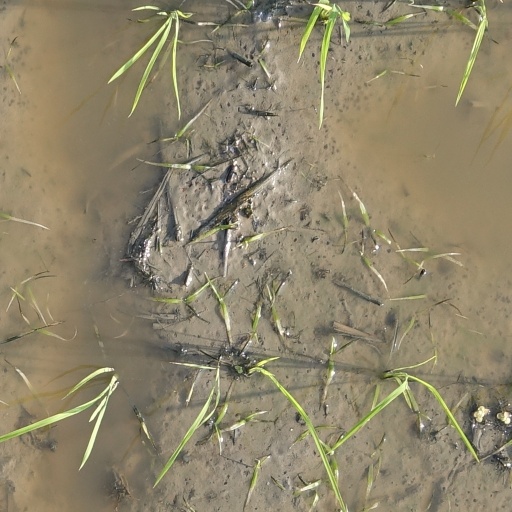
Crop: rice